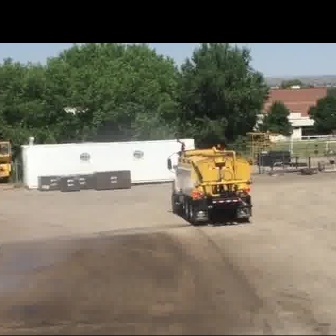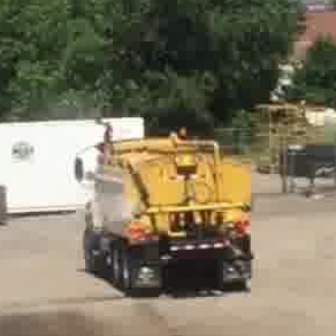
  Please identify the target specified by the bounding box [167,138,252,224] in the first image and locate it in the second image. Return the coordinates in [x_min,y_min,x_max,y_max] format.
Answer: [73,113,253,294]